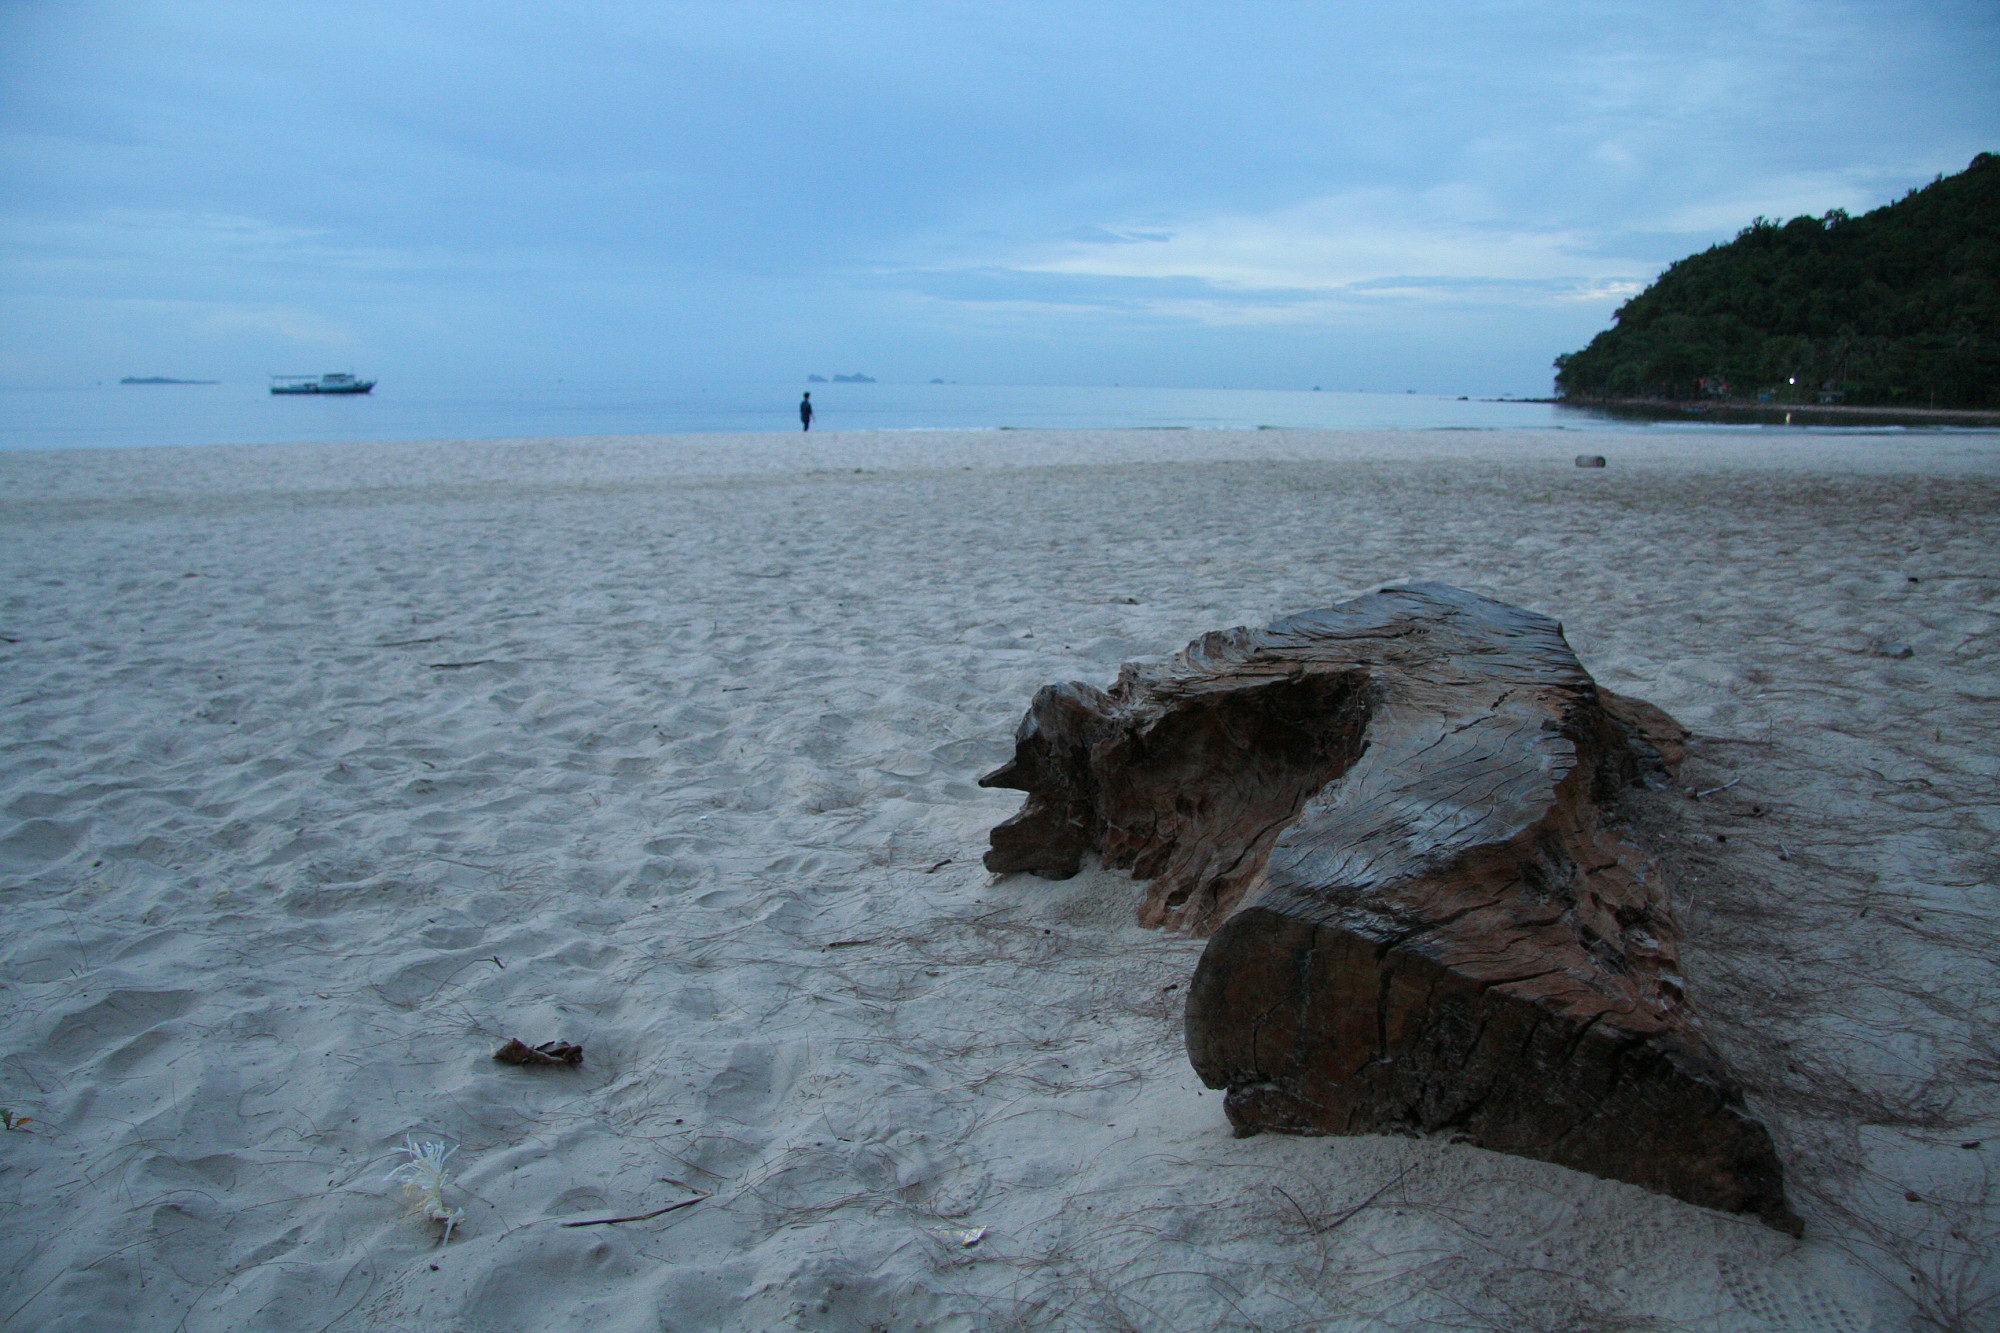
beach, sea, coast, water, sand, rock, ocean, shore, wave, cliff, cove, bay, terrain, body of water, tree trunk, leave, cape, wind wave